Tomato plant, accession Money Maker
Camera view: vertical (180 deg); turntable rotation: 90 degrees
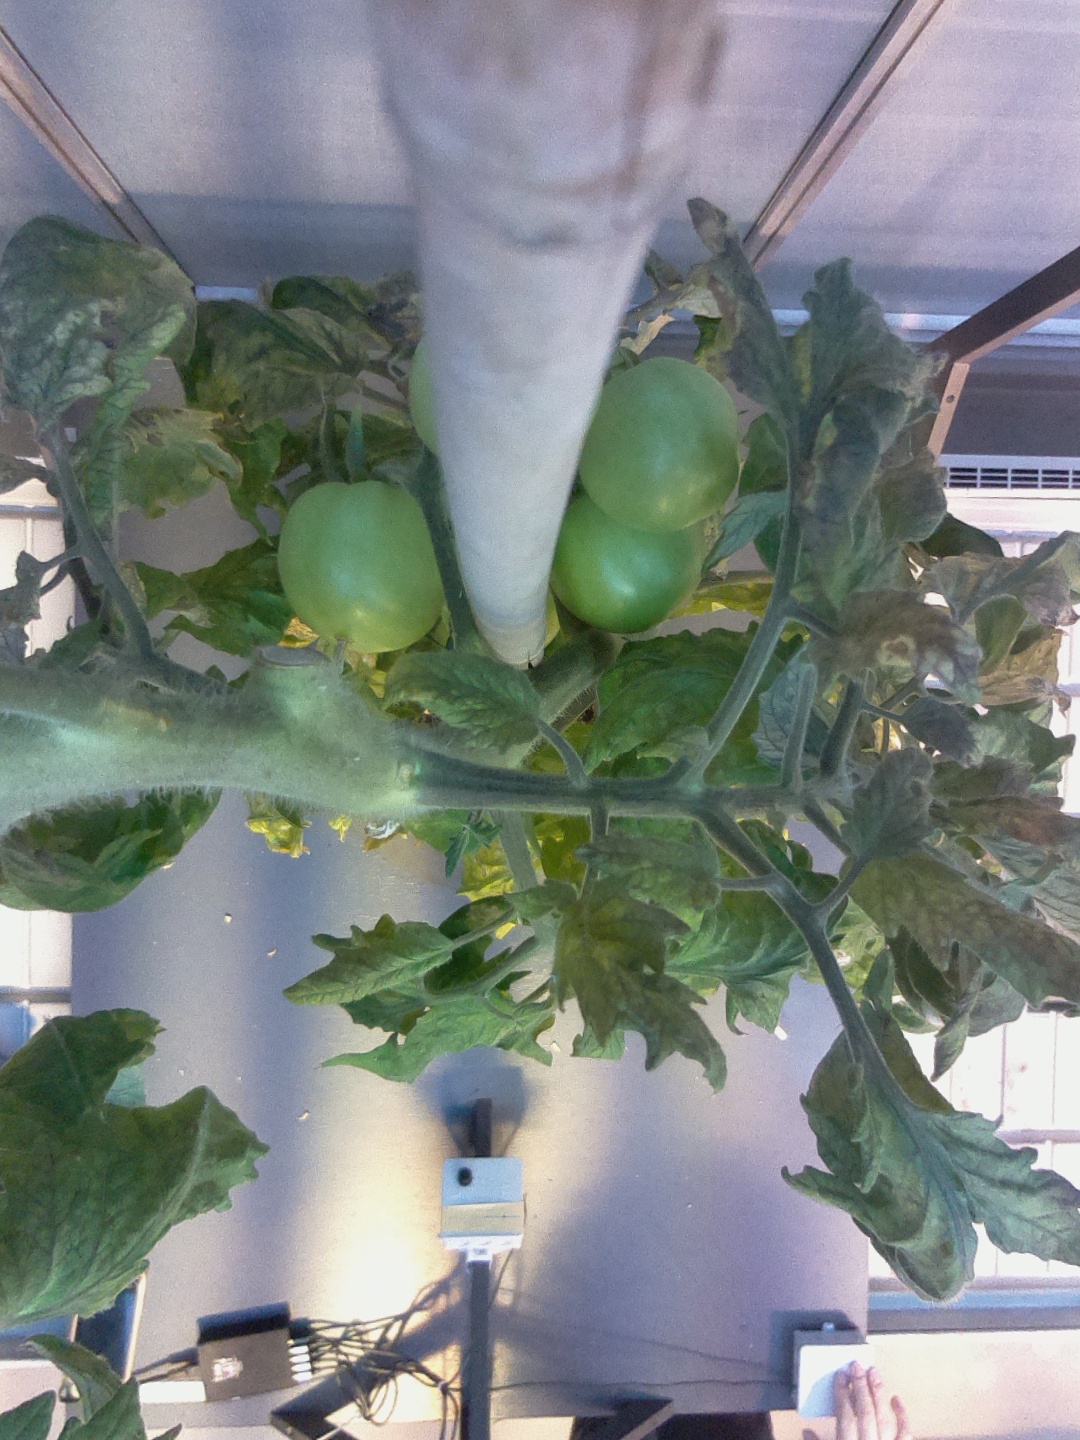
BBCH growth stage 79: 90% -100% of final fruit size